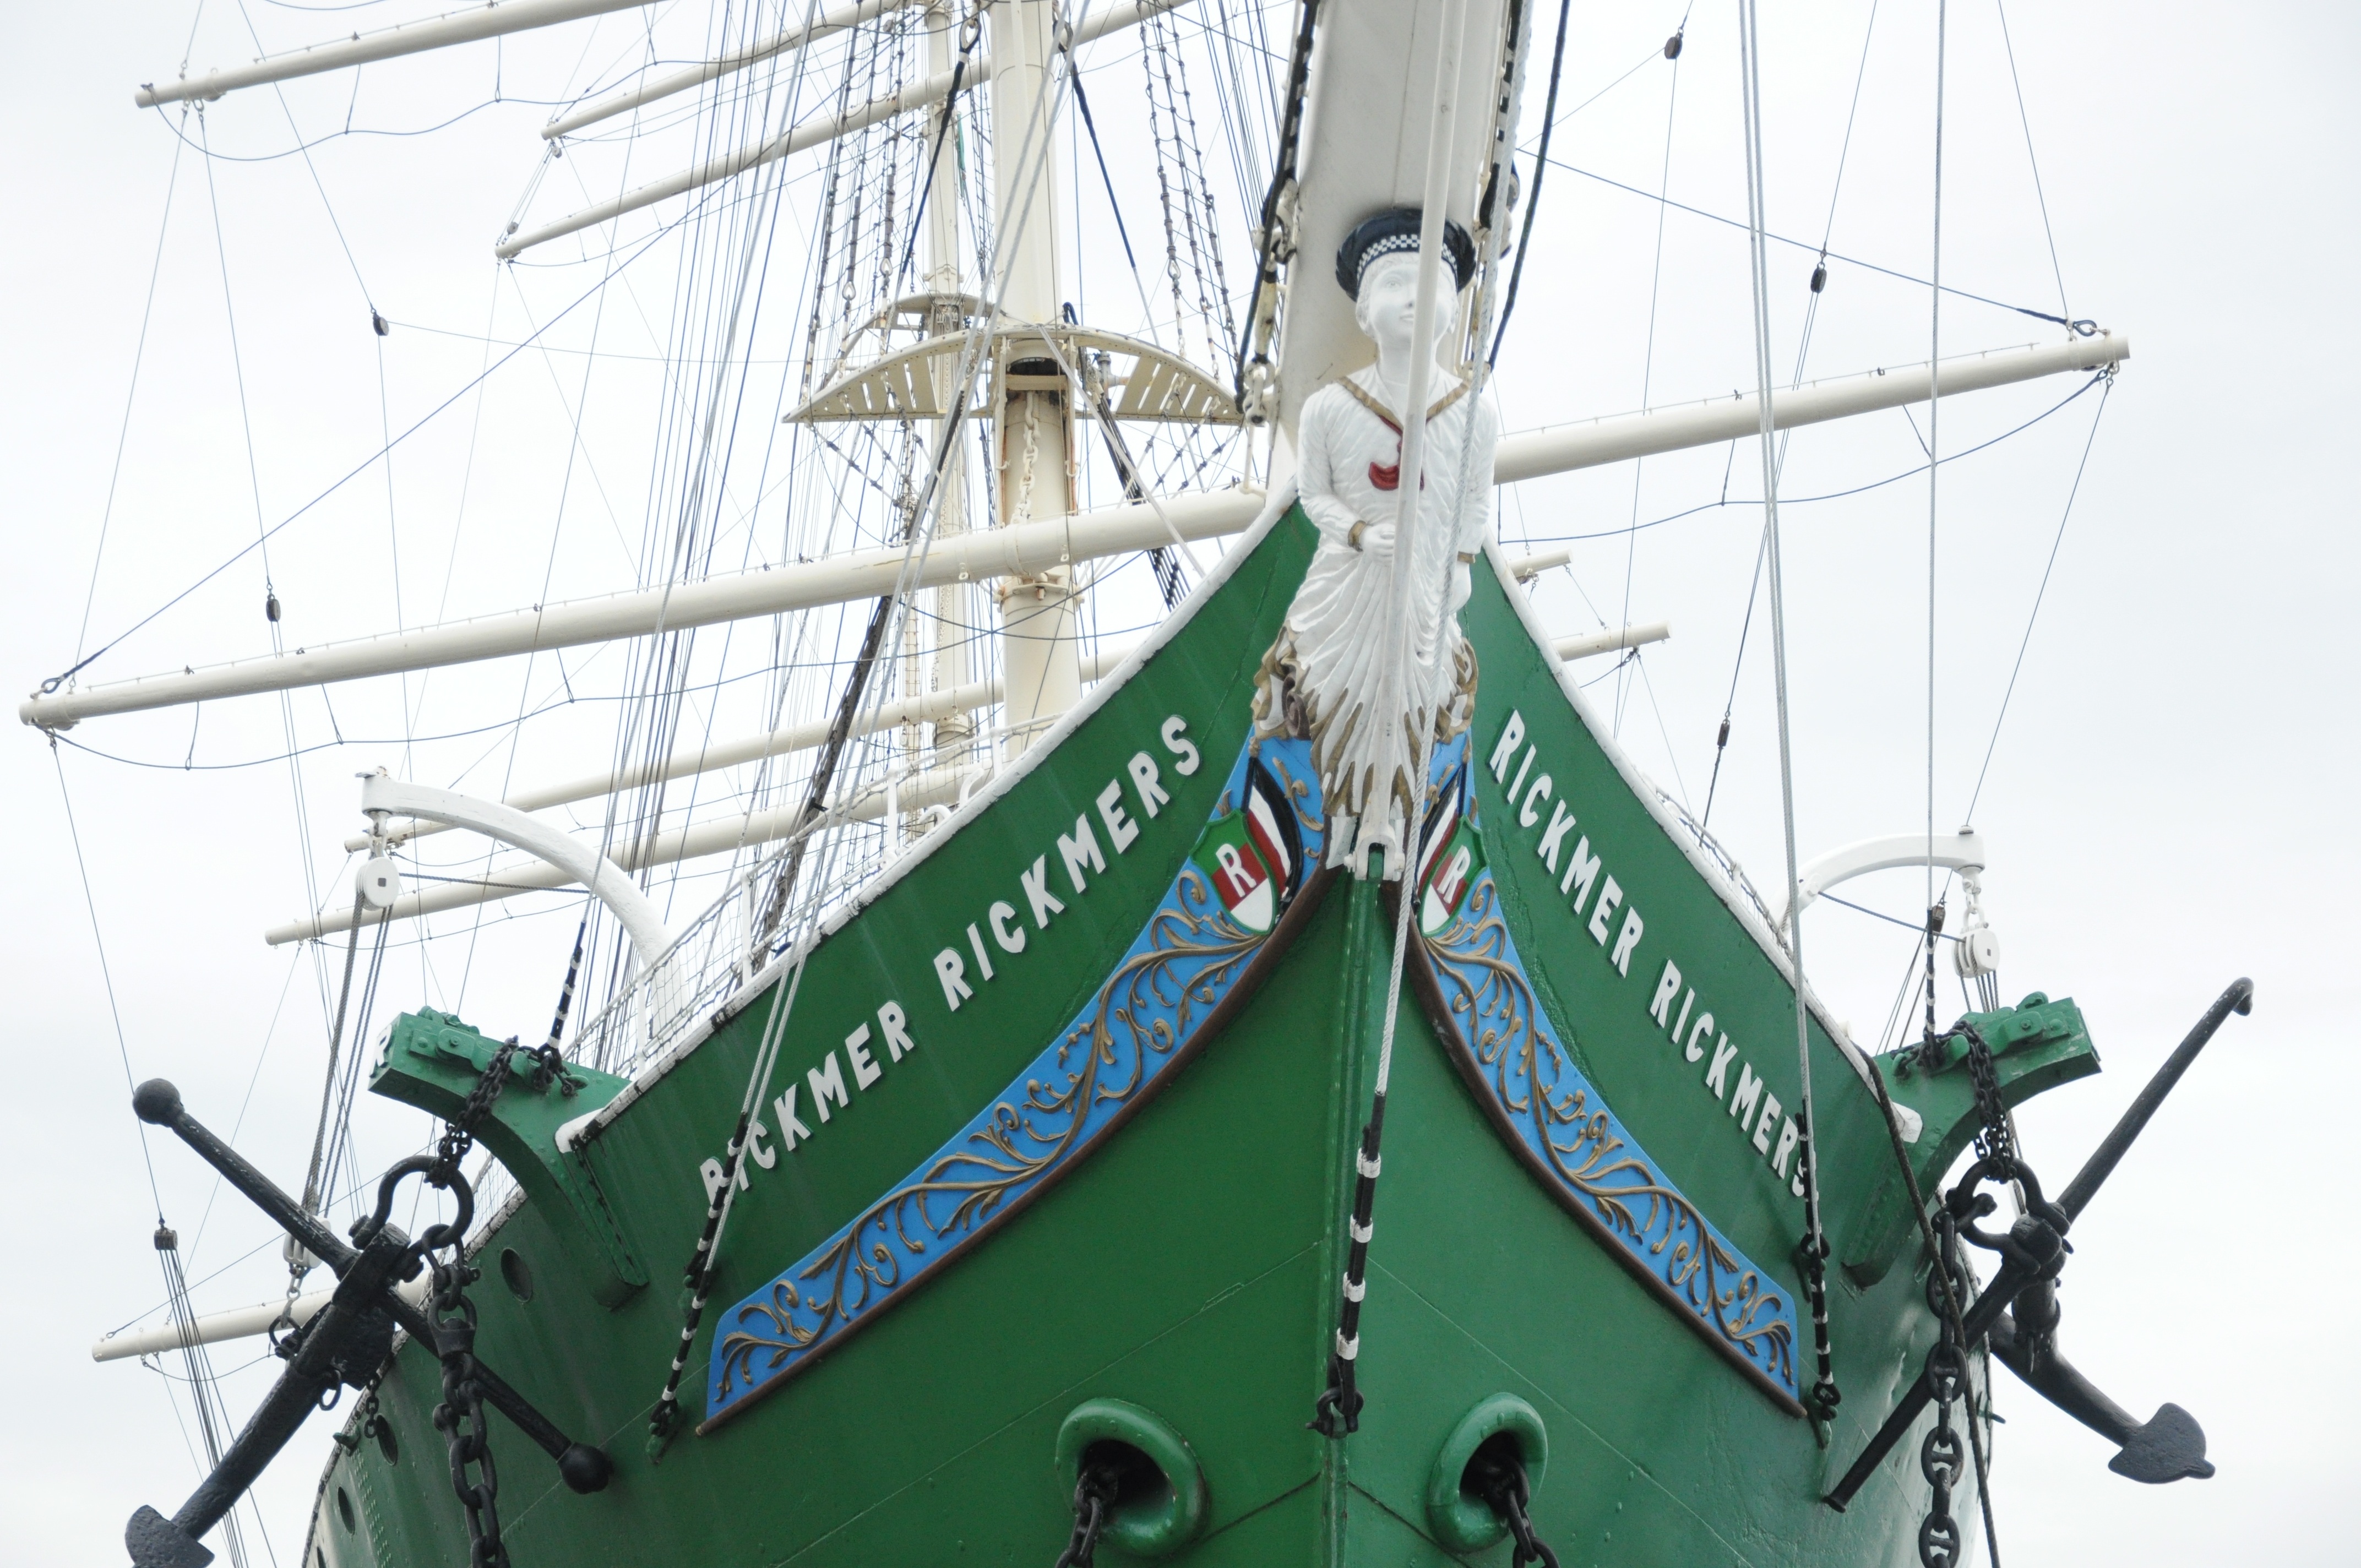
boat, wind, ship, vehicle, mast, sailing, sailboat, sail, germany, watercraft, schooner, porto, hamburg, sailing ship, tall ship, galleon, caravel